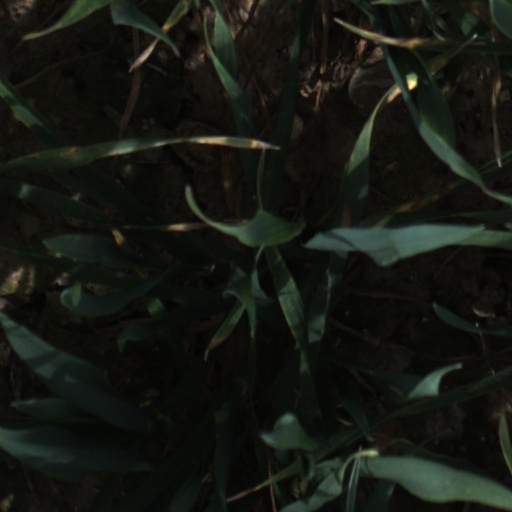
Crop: wheat